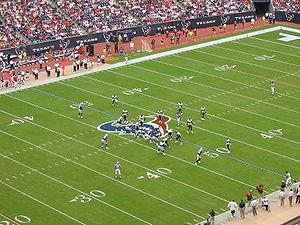
Le football américain est un sport collectif opposant deux équipes de onze joueurs qui alternent entre la défense et l'attaque. Le but du jeu est de marquer des points en amenant le ballon dans la zone d'en-but adverse. Pour conserver la possession, l'équipe attaquante doit parcourir au moins 10 yards en 4 tentatives. Dans le même temps, l'équipe en défense doit empêcher l'attaque d'atteindre cet objectif, dans le but de reprendre la possession de la balle. Si l'équipe attaquante valide 10 yards ou plus lors de sa possession, elle bénéficie de quatre nouvelles tentatives pour continuer à gagner du terrain. Sinon, la possession de la balle change de camp et les rôles, défense/attaque, s'inversent.
Dans le football américain, chaque équipe a 11 joueurs sur le terrain en même temps. Le rôle spécifique qu'un joueur prend sur le terrain est appelé sa position.